FC Mulhouse

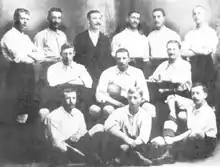

Football Club de Mulhouse was founded in 1893 under the name "Fussball Club Mülhausen" by two young Englishmen enrolled at the Mulhouse Chemistry School in Mülhausen, Alsace-Lorraine, in Germany. The students introduced the sport to their fellow students, and a club was subsequently formed. In 1901, they were joined by a group of footballers known as the "Young Boys" from the Oberrealschule Gymnasium. The club was a member of the VSFV (German: Verband Süddeutscher Fussball Vereine or Federation of South German Football Clubs) by 1904; it suffered a financial crisis in 1905–06, but survived.